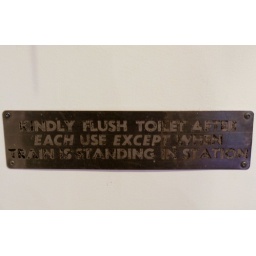
Kindly flush toilet after each use except when train is standing in station